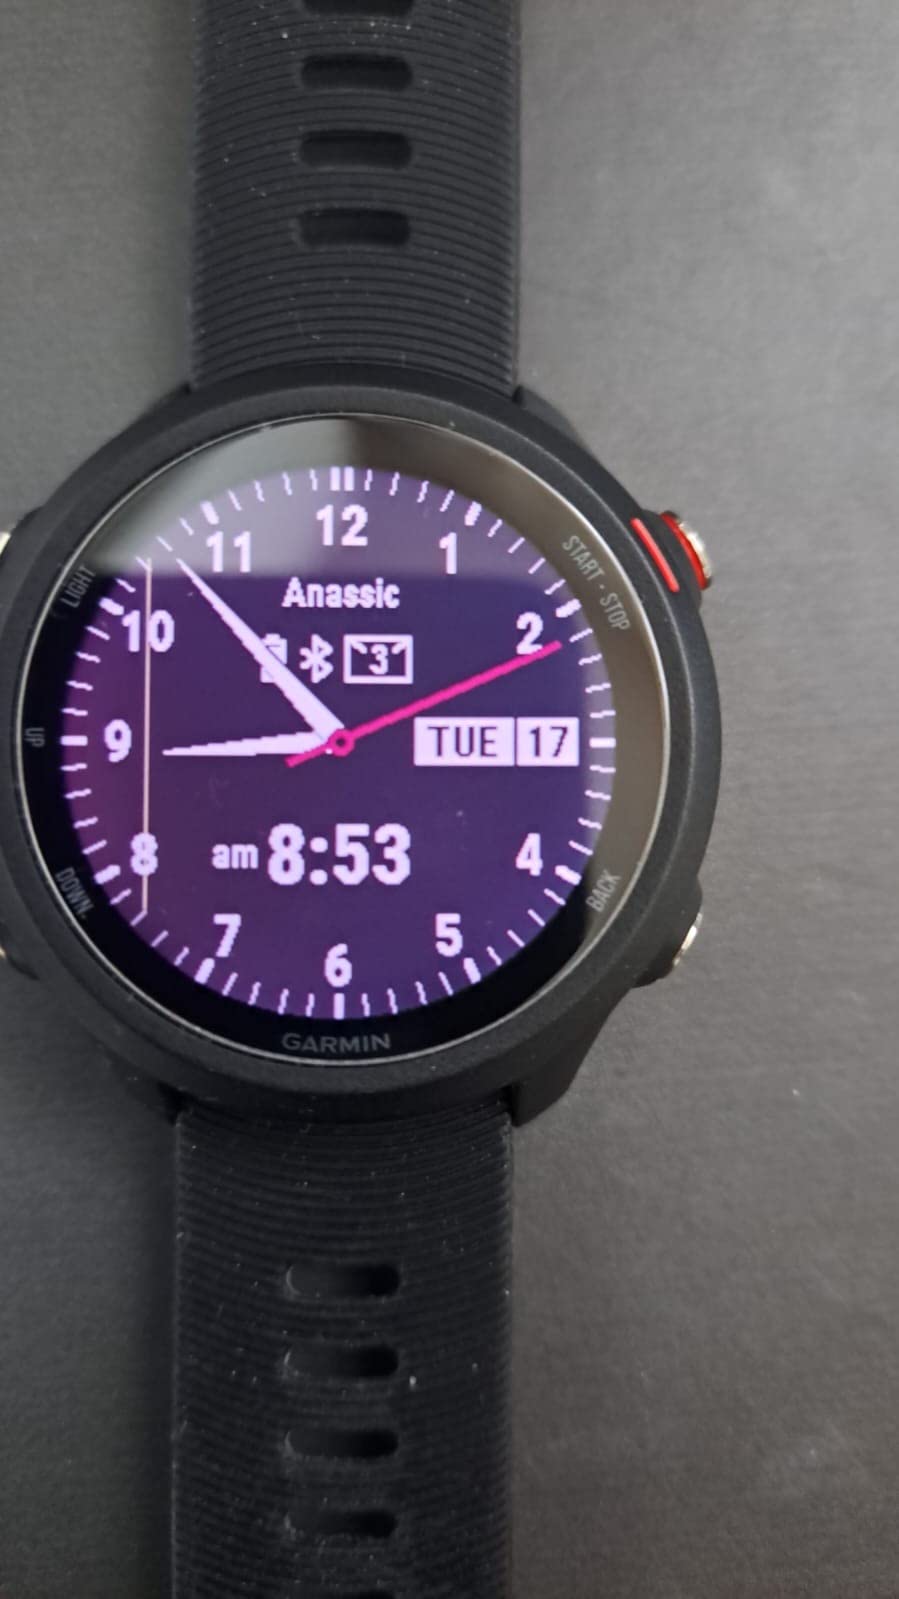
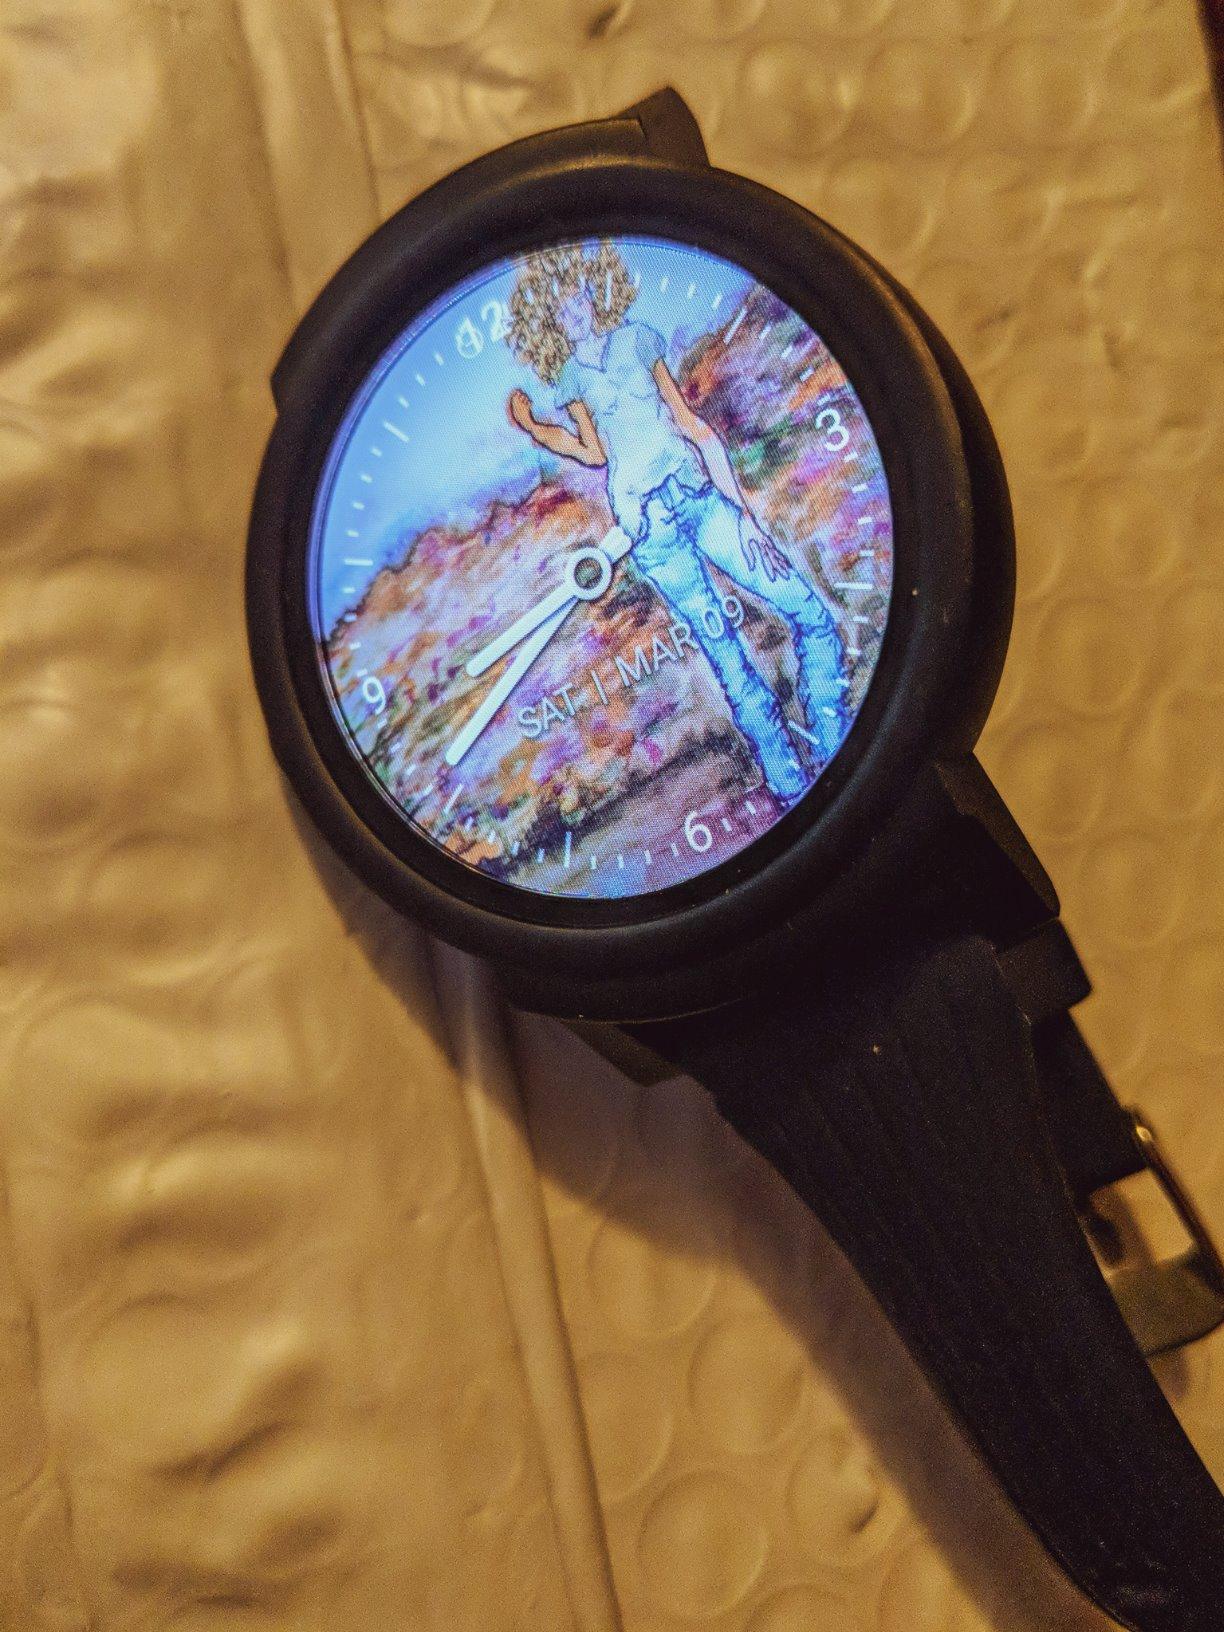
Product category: smartwatch
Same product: no